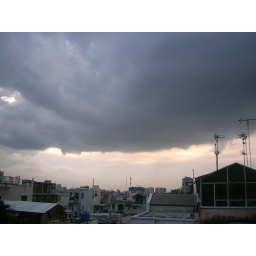
sunset sky above our office in Ho Chi Minh City, Vietnam